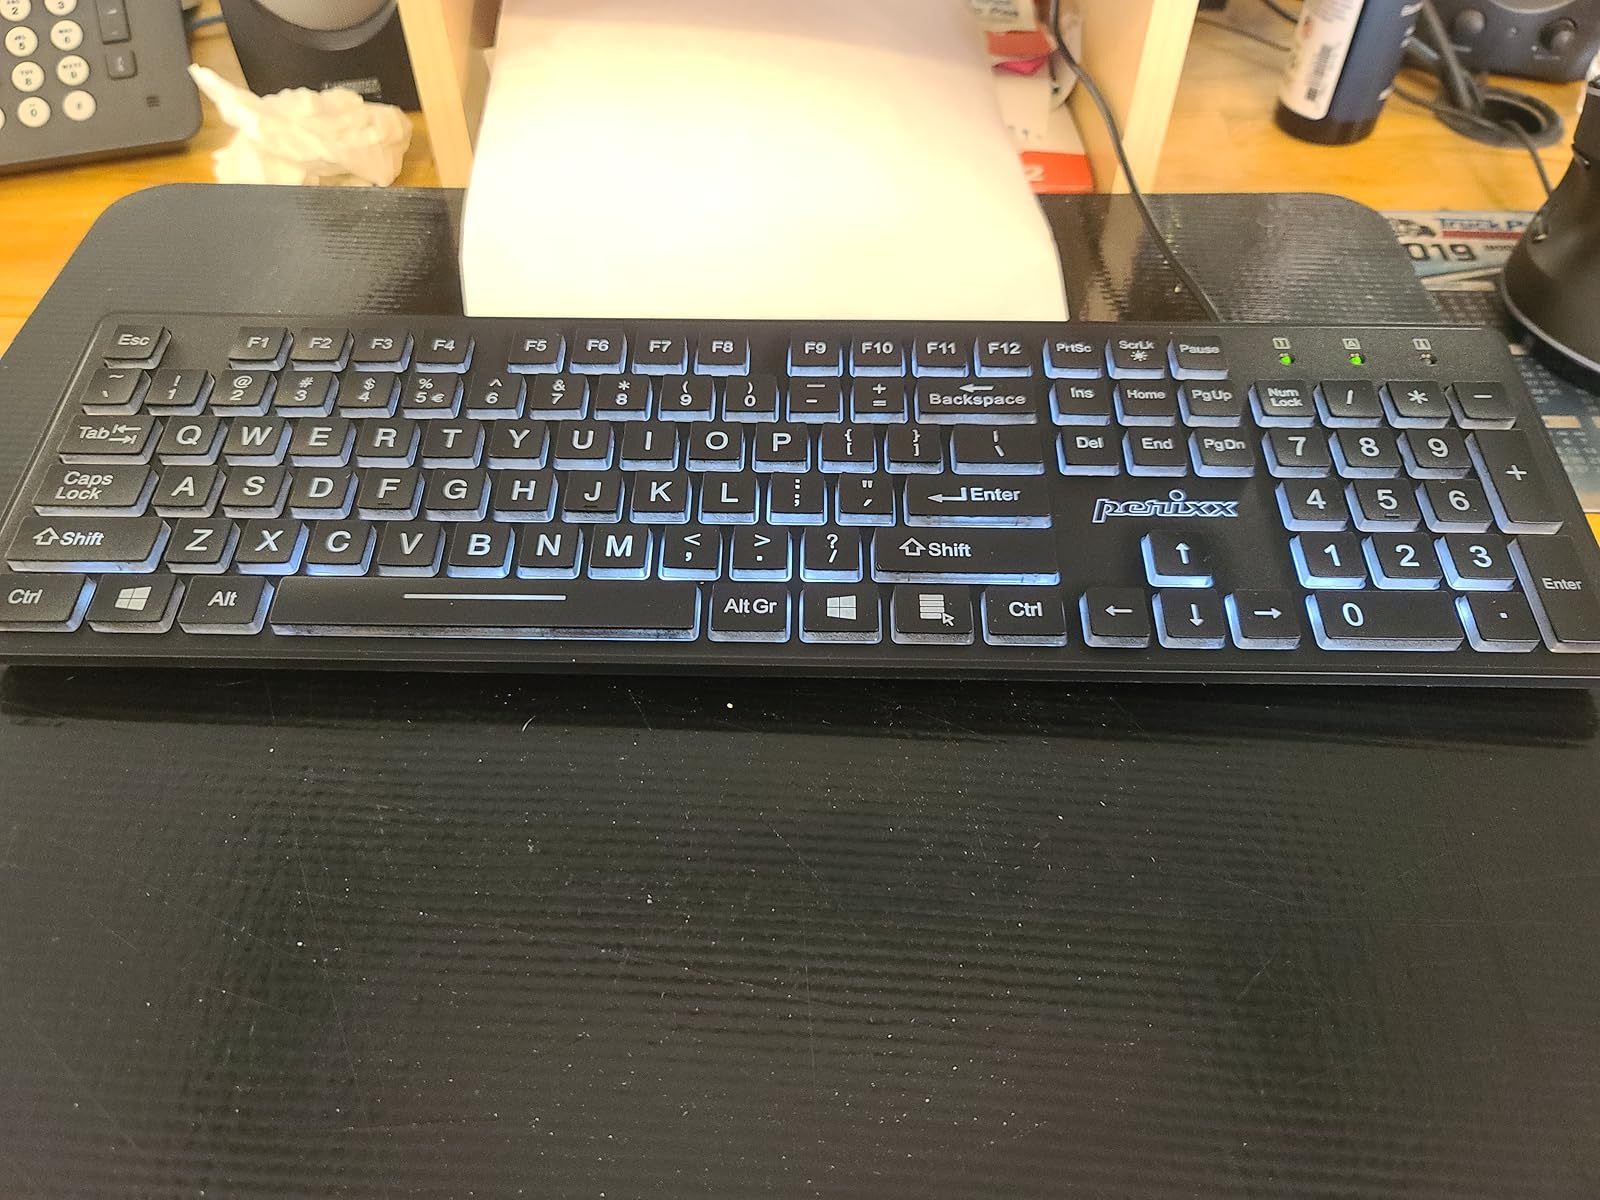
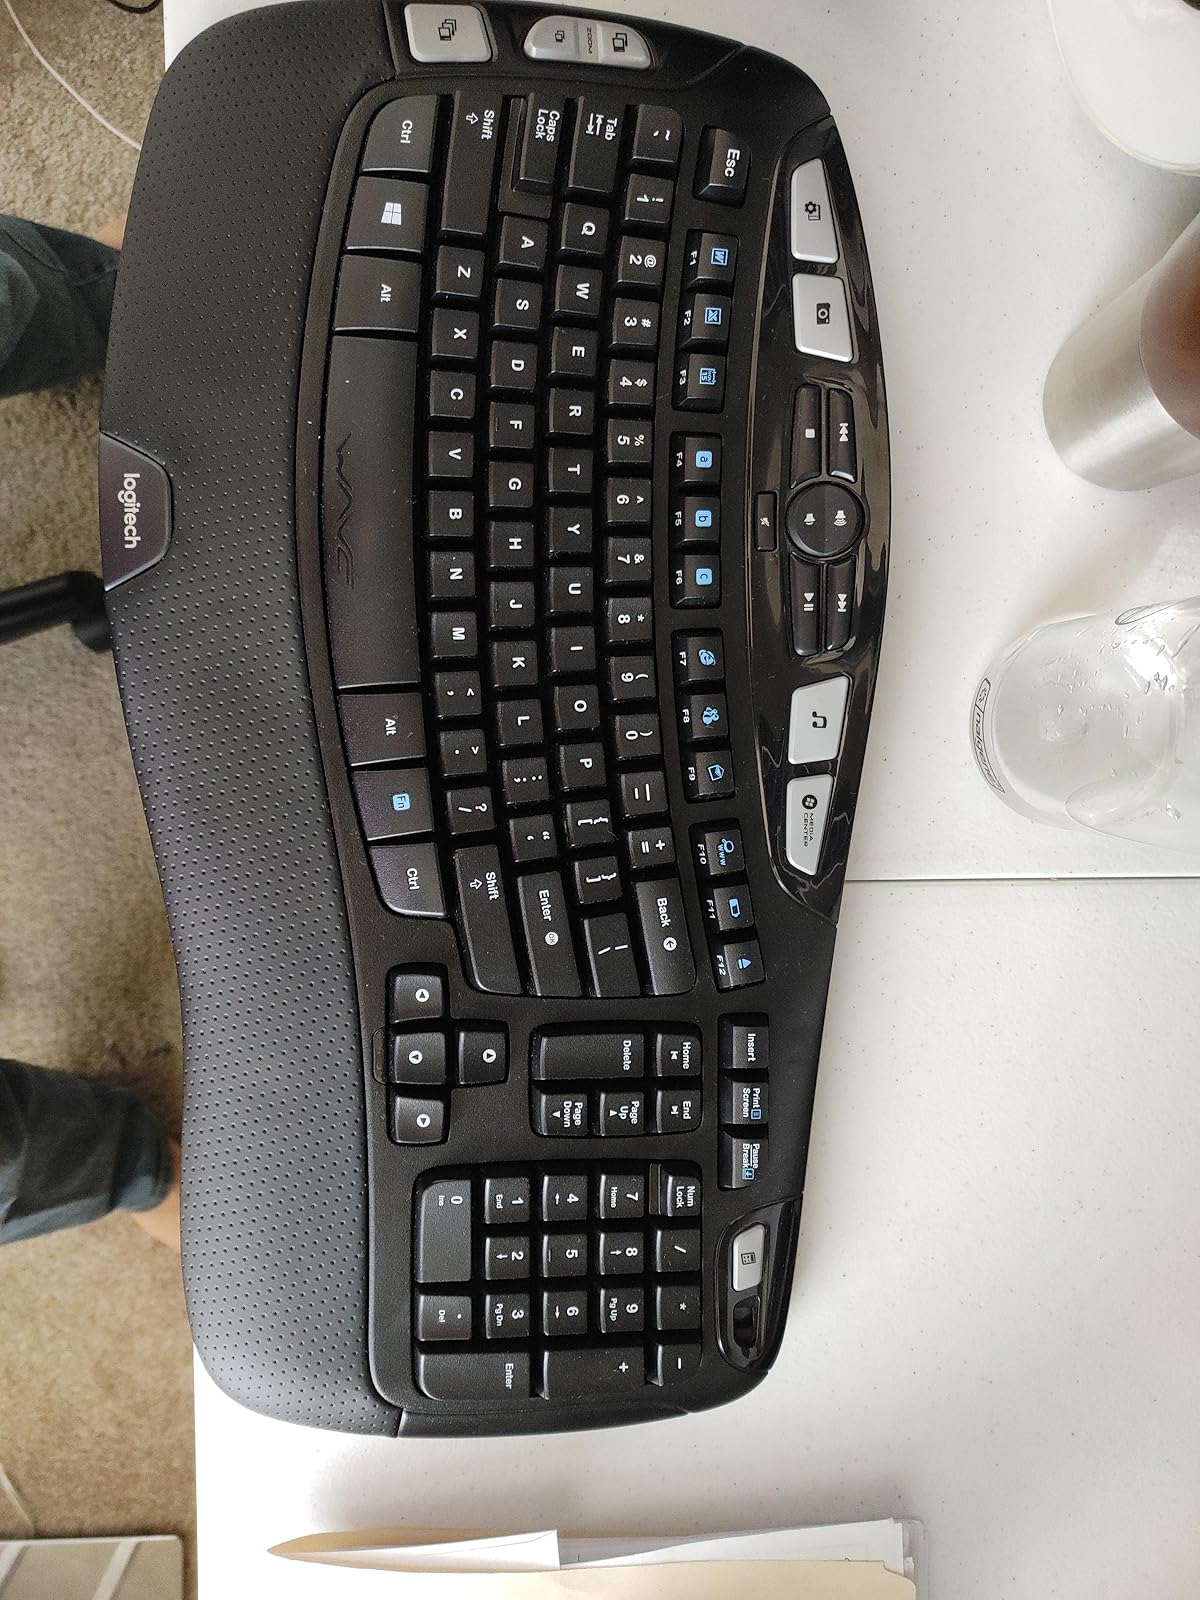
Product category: keyboard
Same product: no